2016 FA Cup final

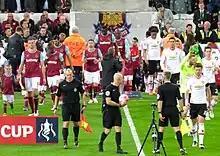
West Ham United and Manchester United players entering the field for their FA Cup replay

On 22 February, Manchester United played the fifth round against Shrewsbury Town, who were in 21st position in League One, away at New Meadow. Chris Smalling opened the scoring for Manchester United with his first goal in the FA Cup eight minutes before half-time. Mata doubled their advantage in first-half stoppage time with a direct free kick before Lingard confirmed a 3–0 win just after the hour mark, converting Ander Herrera's pass. Manchester United were forced to play with only ten players for the final fourteen minutes of the match after Will Keane came off injured and no substitutes remained. Manchester United hosted their sixth-round match against top-flight opponents West Ham United on 13 March. The visitors took the lead midway through the second half after Dimitri Payet's free kick beat David de Gea in the Manchester United goal. With seven minutes remaining, the hosts equalised when Martial scored from a cross from Herrera, ending the match 1–1. Due to the draw, a replay was required. This took place the following month at the Boleyn Ground, the final FA Cup match at the ground. After a goalless first half, Marcus Rashford gave Manchester United the lead in the 54th minute when he curled a shot past Darren Randolph, the West Ham United goalkeeper, into the top corner of the net. Marouane Fellaini made it 2–0 midway through the second half, scoring from Martial's cross. West Ham halved the deficit in the 79th minute when James Tomkins scored with a header. Although West Ham dominated the closing stages, including having a goal by Cheikhou Kouyaté disallowed, the match ended 2–1 to Manchester United.